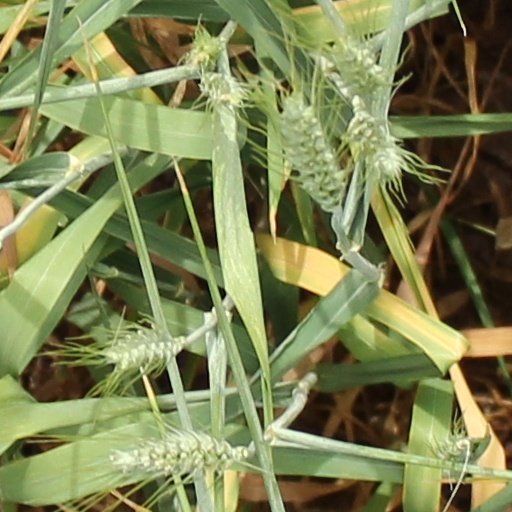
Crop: wheat